Giorgio Napolitano

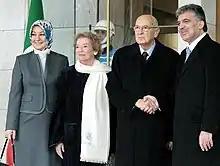
Napolitano and his wife Clio Maria Bittoni with Turkish president Abdullah Gül and his wife in 2009

In the 2013 Democratic Party leadership election, Matteo Renzi, the mayor of Florence, was elected with 68% of the popular vote, compared to 18% for Gianni Cuperlo, and 14% for Giuseppe Civati. He became the new secretary of the Democratic Party and the centre-left's prospective candidate for Prime Minister. His victory was welcomed by Letta, who had been the vice-secretary of the party under Bersani's leadership. In an earlier speech, Renzi had paid tribute to Letta, saying that he was not intended to put him "on trial". Without directly proposing himself as the next Prime Minister, he said the Eurozone's third-largest economy urgently needed "a new phase" and "radical programme" to push through badly-needed reforms. The motion he put forward made clear "the necessity and urgency of opening a new phase with a new executive". Speaking privately to party leaders, Renzi said that Italy was "at a crossroads" and faced either holding fresh elections or a new government without a return to the polls.